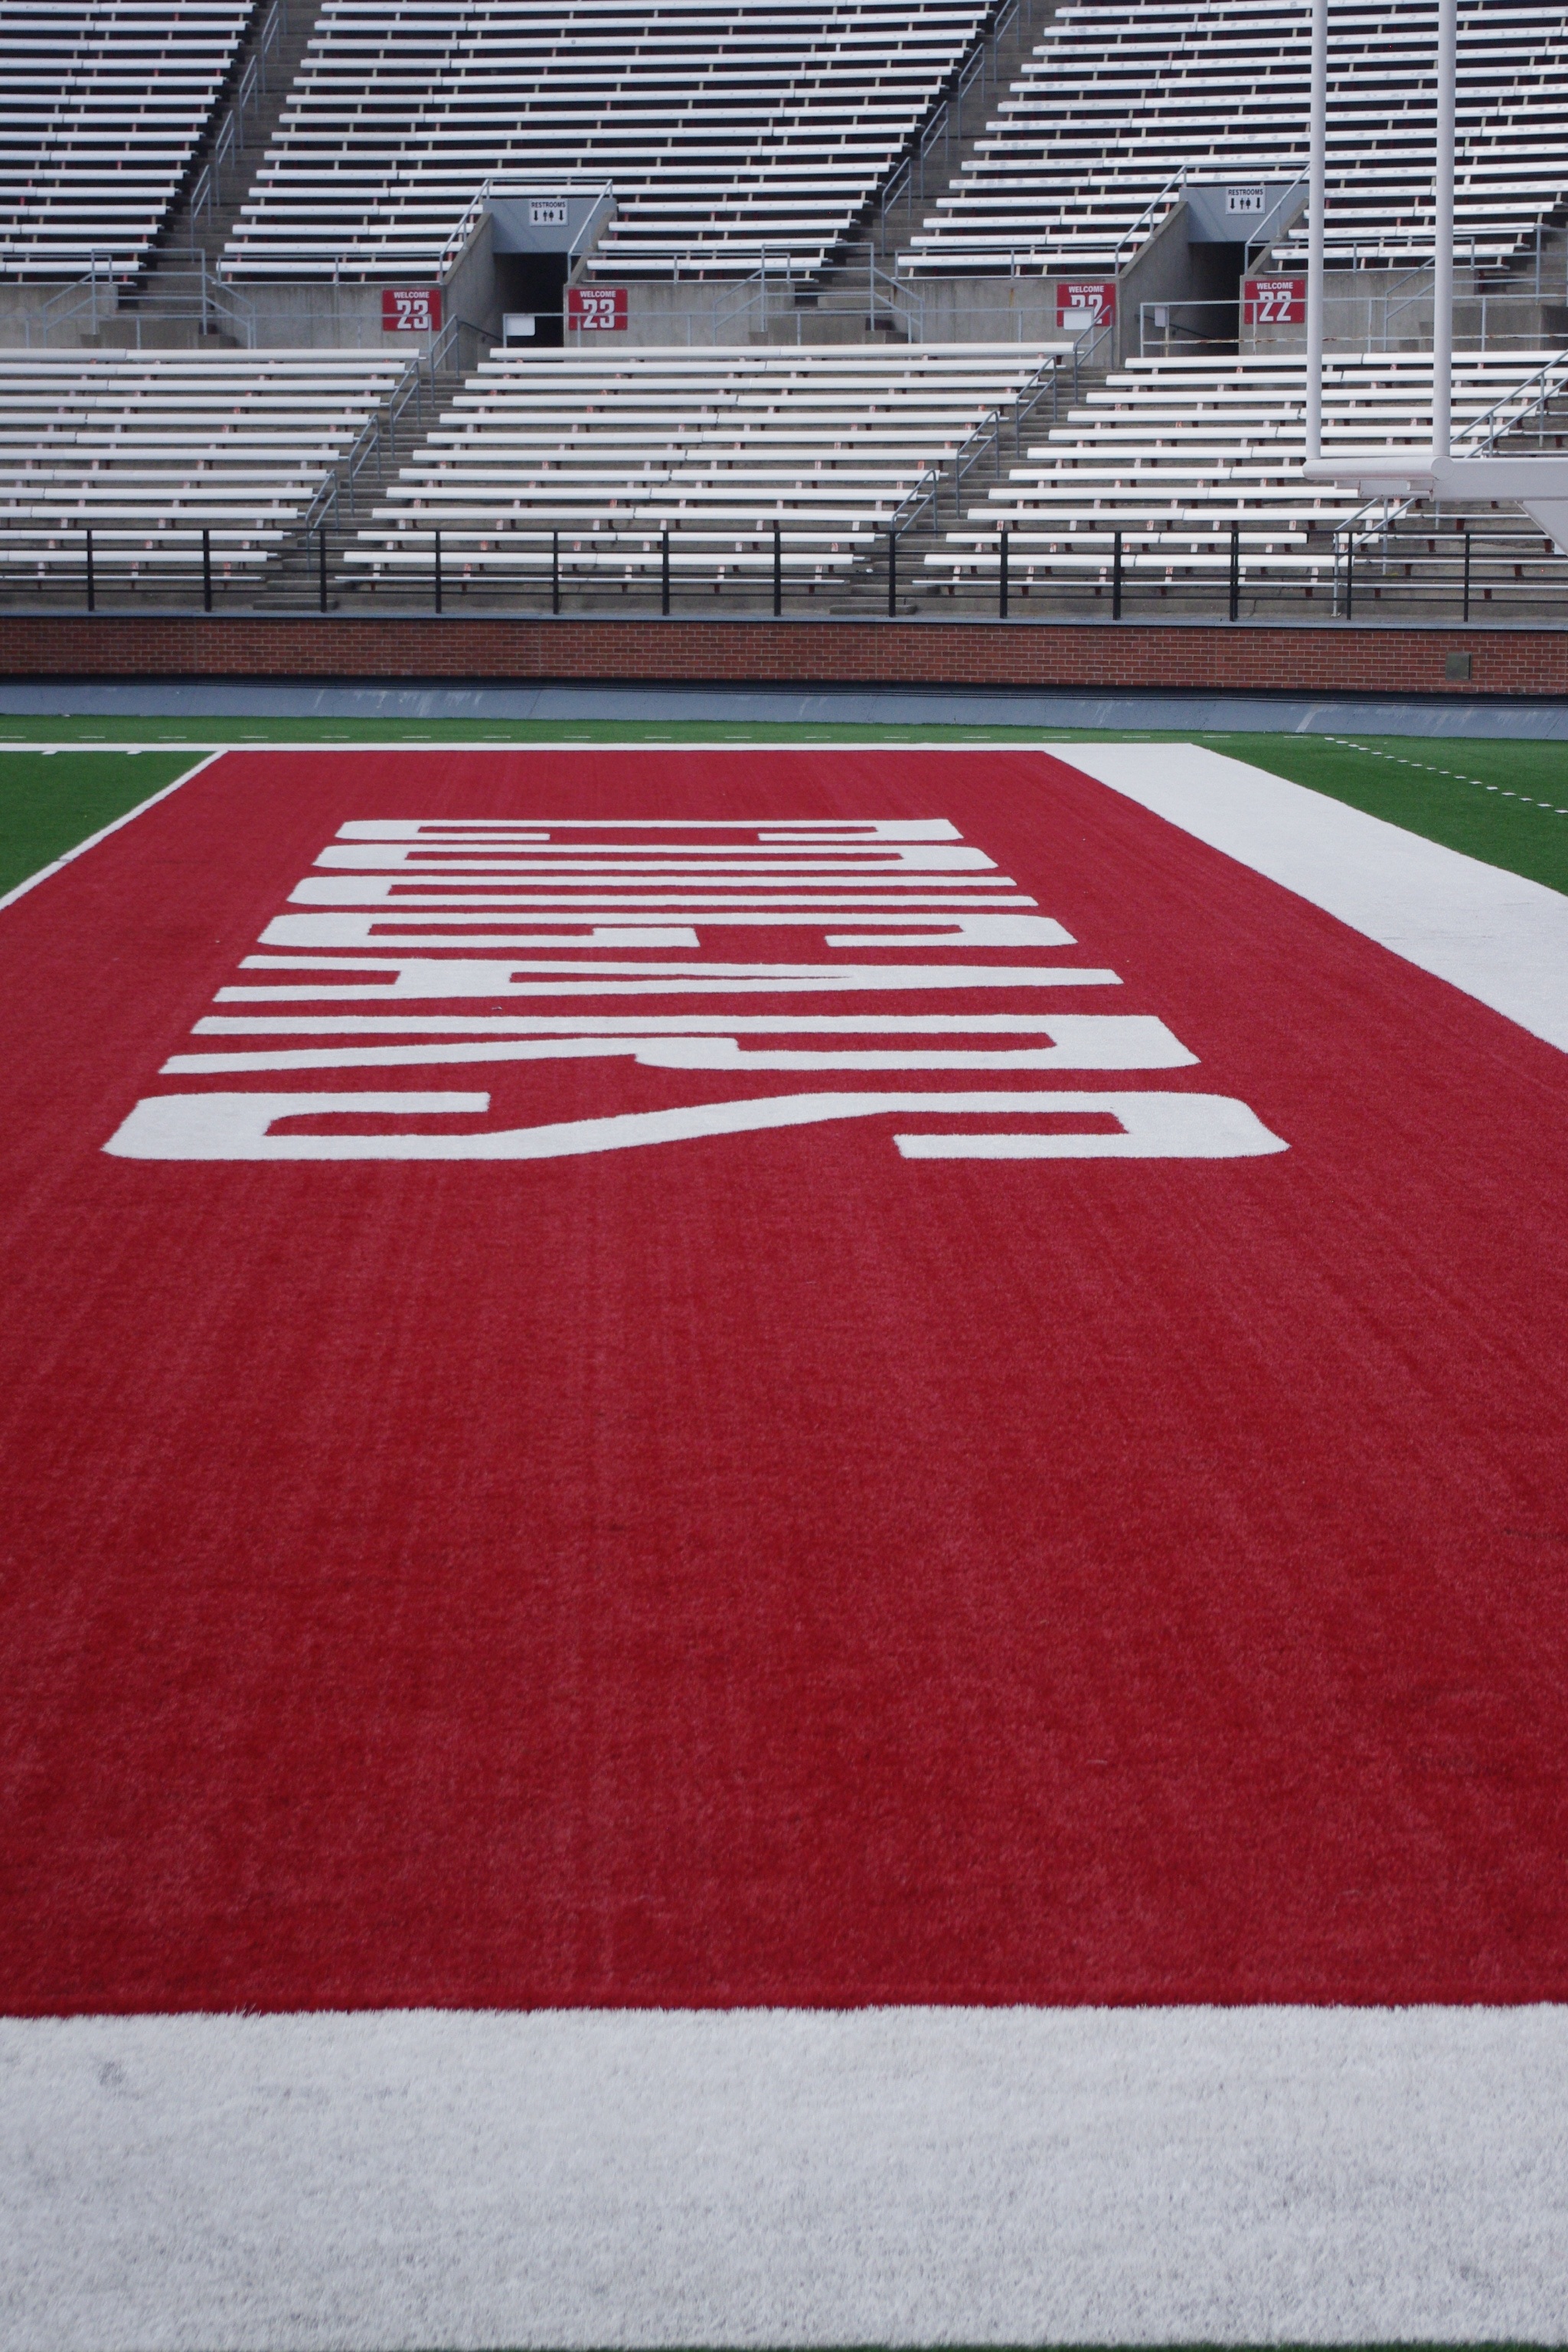
structure, field, line, red, soccer, lane, stadium, baseball field, washington, arena, team, university, race track, shape, college, cougars, pullman, flooring, road surface, sport venue, soccer specific stadium, wsu, endzone, red zone